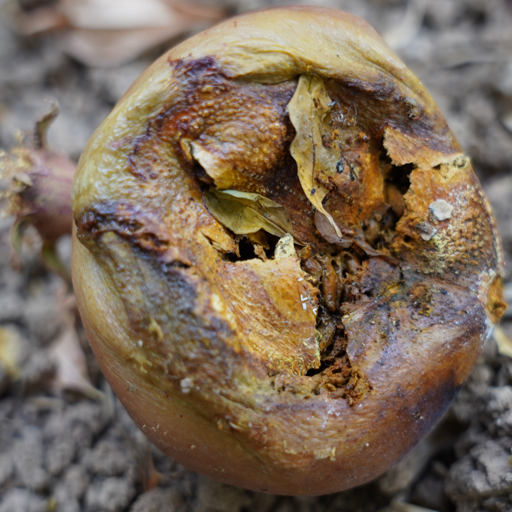
Label: Ectomyelois ceratoniae